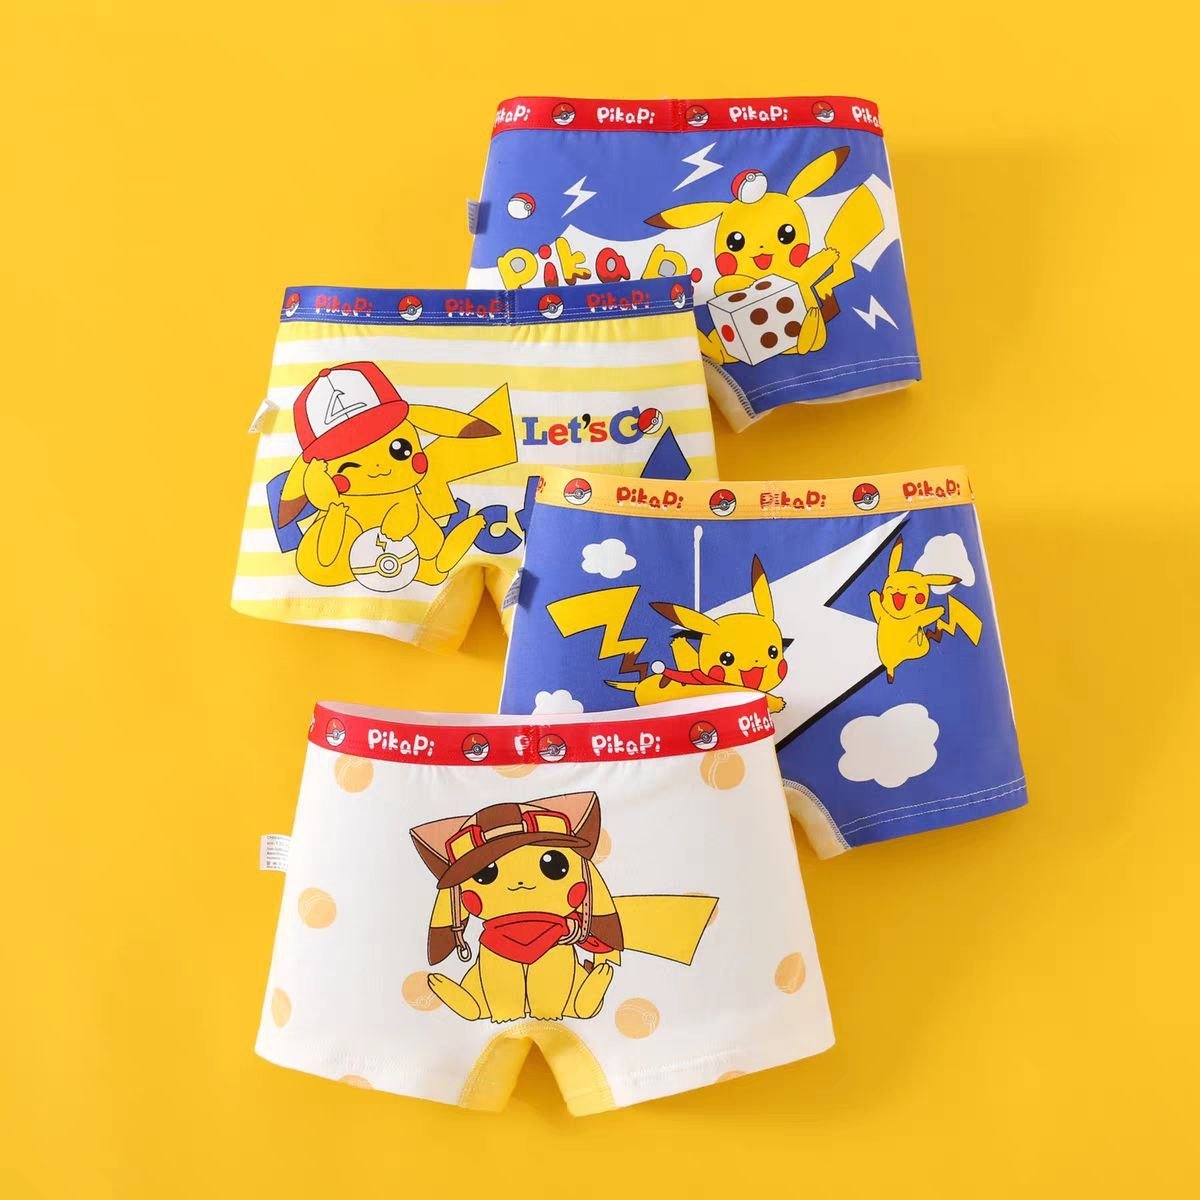
سراويل داخلية 4 قطع  قطن مريح للاطفال
طقم الملابس الداخلية الكرتونية برسومات شخصيات محبوبة مثل بيكاتشو، الأرانب اللطيفة، والبطلات الكرتونية، ستحب طفلتك أو طفلك ارتدائها كل صباح. مصنوعة من قطن ناعم لطيف على البشرة، ومناسبة للنوم، اللعب، والمدرسة.توفر هذه الملابس الداخلية راحة تدوم طوال اليوم مع خامة مطاطية قابلة للتنفس. الألوان الزاهية والخصر المطاطي المريح يجعل من ارتدائها متعة يومية تفاصيل المنتج الميزات الأساسية • يُرجى إضافة كل مقاس إلى سلة التسوق بشكل منفصل • التصميم: شخصيات كرتونية (بيكاتشو، أرانب، دمى كيوت...) • السماكة: متوسطة • الشفافية: غير شفافة • خصائص القماش: قطن ناعم، قابل للتهوية، مرن • عدد القطع: طقم ملابس داخلية مكون من 4 سراويل • النمط: بوكسر مريح للأطفال • المقاس: مناسب ومرن • خصر: مطاطي ناعم برسومات كرتونية • مصدر المنتج: من المصنع مباشرة معلومة إضافية مناسب للأولاد والبنات من عمر 2 إلى 11 سنوات. تأتي بألوان ورسومات متنوعة تدخل السرور على قلوب الأطفال.
Brand: DeerChic 2
Category: Apparel & Accessories > Clothing > Girls' Underwear > Girls' Underpants > Boxer Briefs